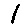
Label: 1